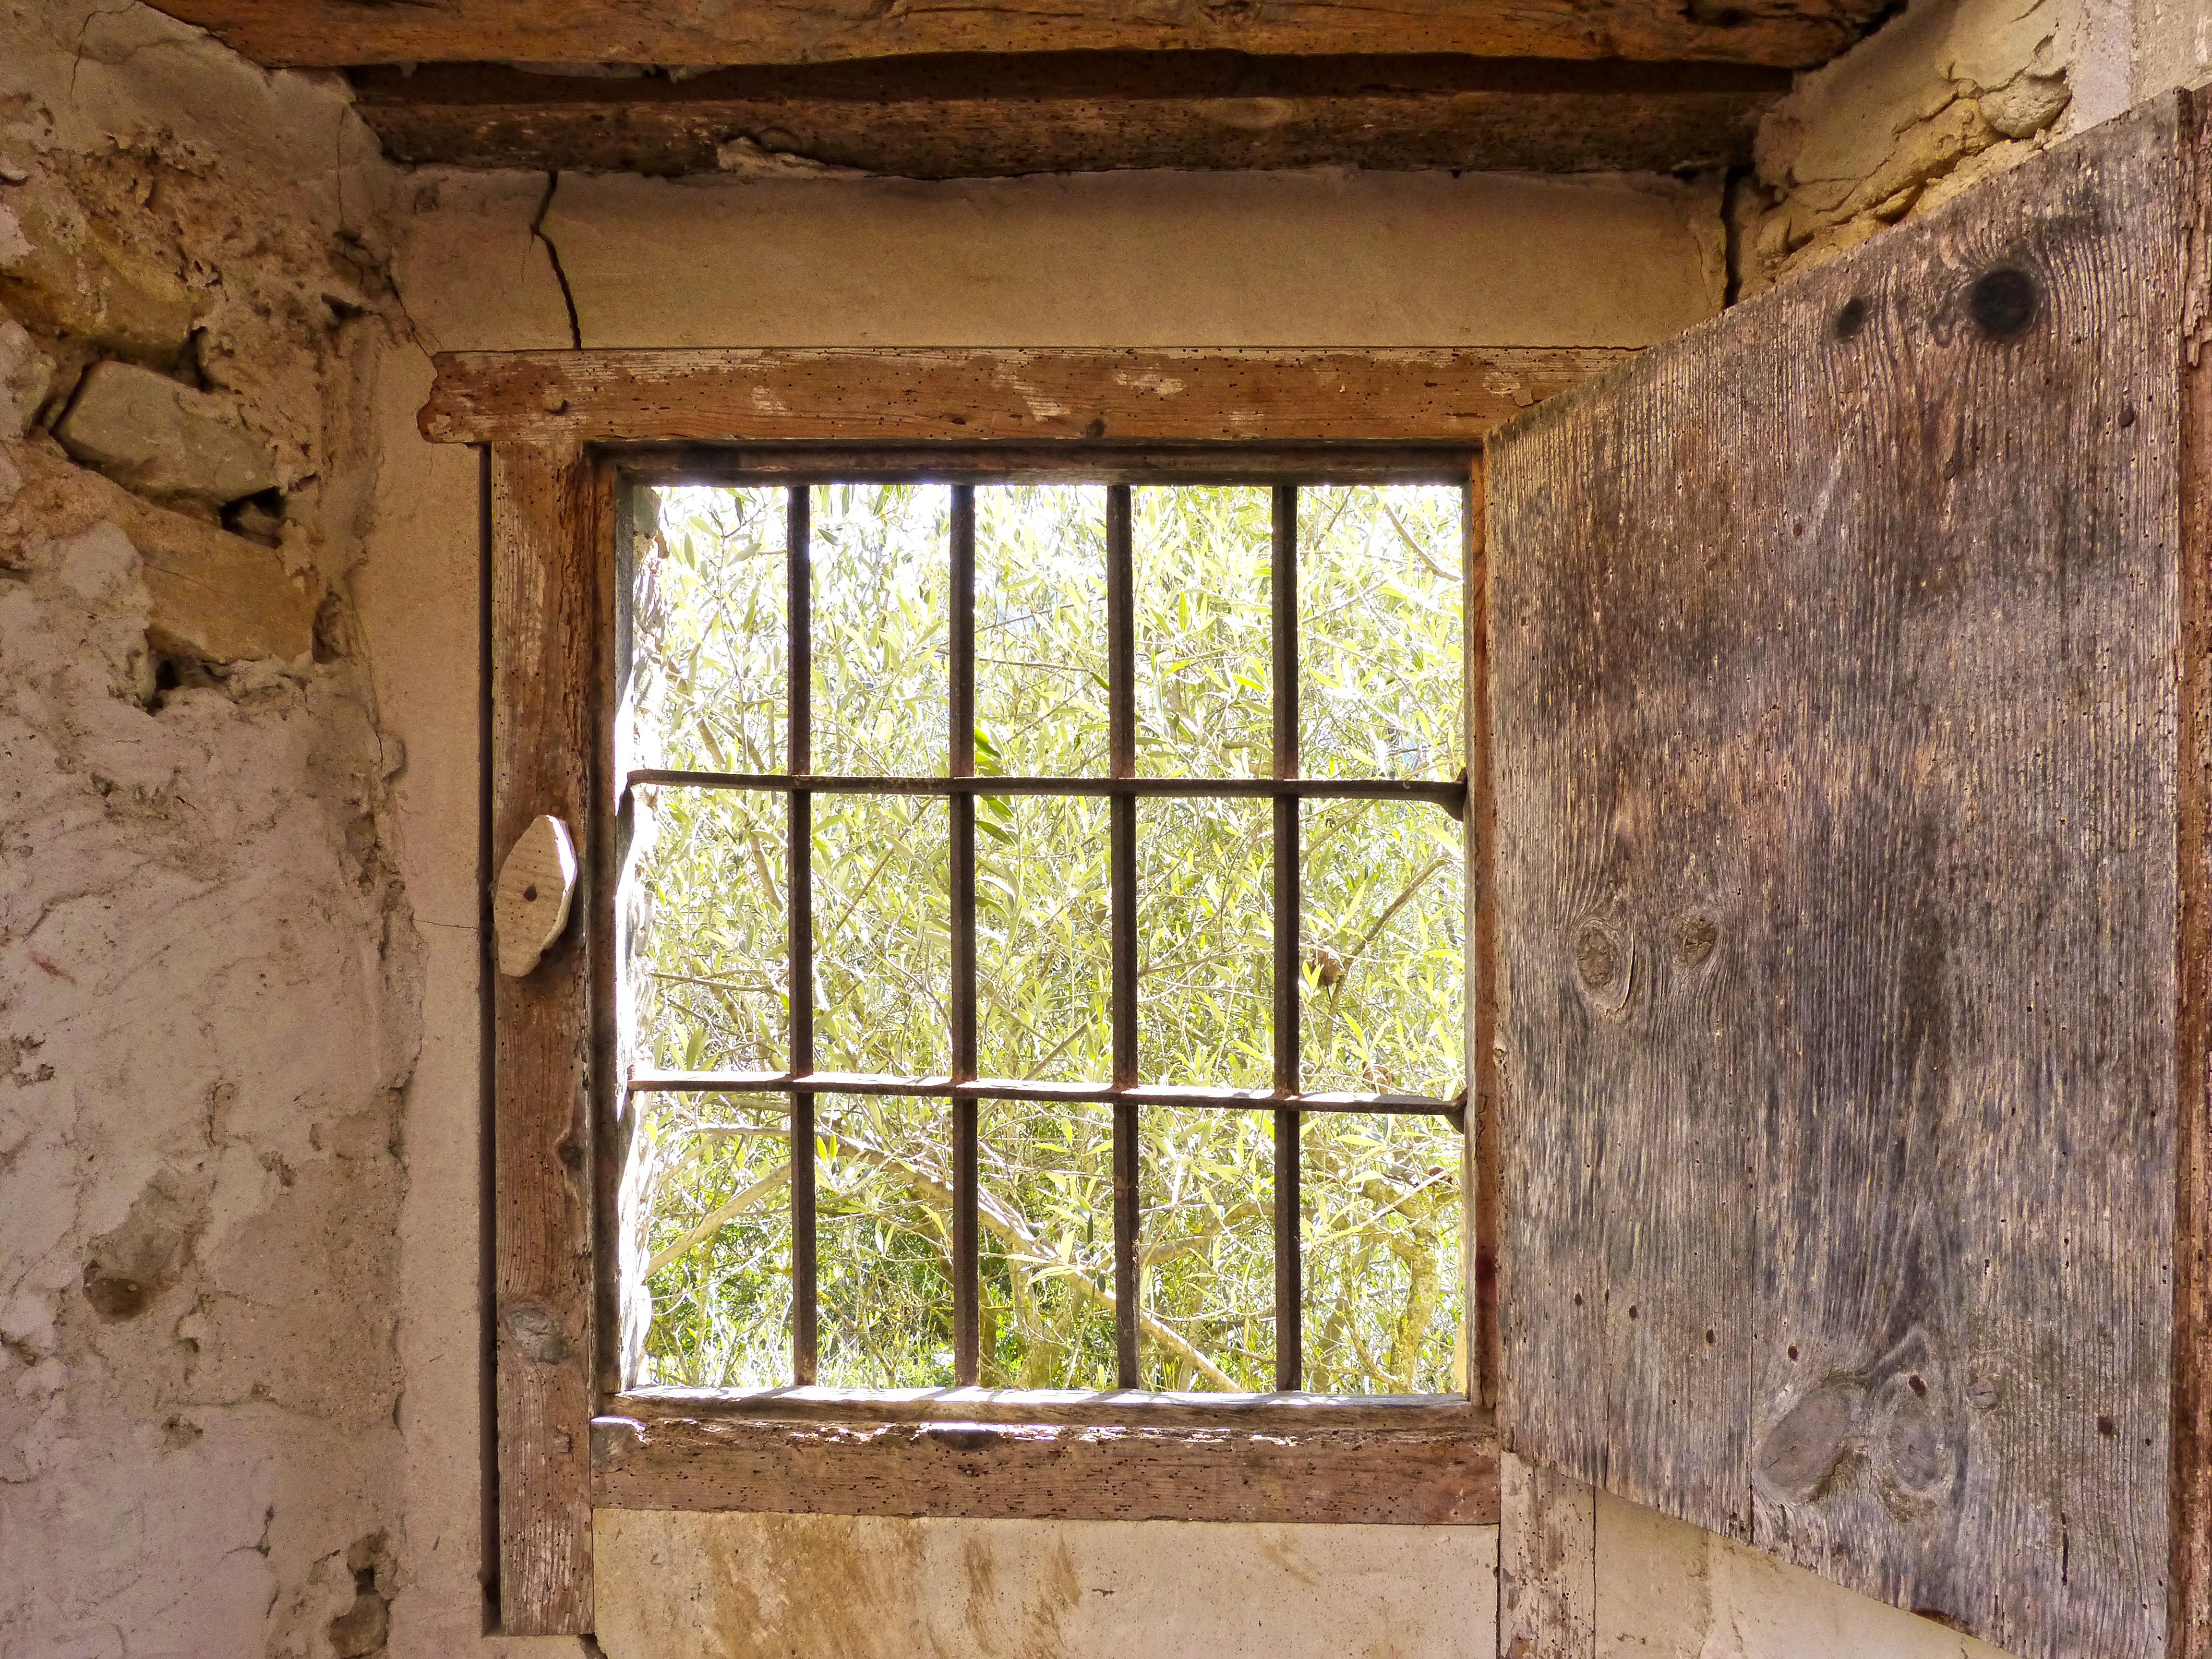
wood, house, window, old, home, wall, cottage, abandoned, property, ruin, room, brick, door, material, interior design, estate, brickwork, plaster, balusters